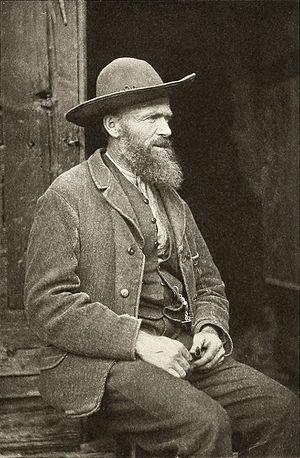
Ulrich Kaufmann
Ulrich Kaufmann est un guide suisse, né le 31 mai 1840 à Grindelwald où il est mort le 25 mars 1917.